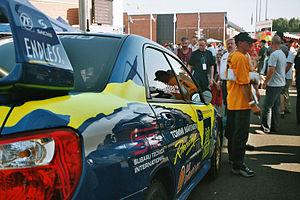
Tommi Mäkinen, né le 26 juin 1964 à Jyväskylän maalaiskunta, est un pilote de rallye finlandais, surnommé The Flying Finn. Marié et père de deux enfants, il partage sa vie familiale entre Monaco et Jyväskylä depuis 1999.